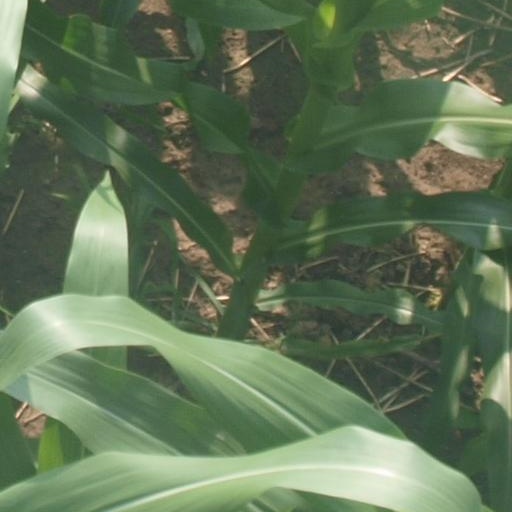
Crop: maize; corn